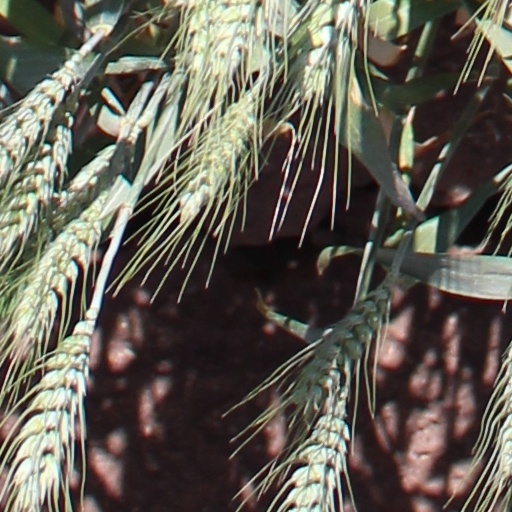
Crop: wheat